Marine Wing Support Squadron 373

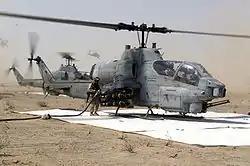
Cobra attack helicopters being refueled at a MWSS-373 FARP during Operation Iraqi Freedom.

From September 2001 through present MWSS-373 deployed personnel and equipment in support of Operation Enduring Freedom and Operation Iraqi Freedom in support of four separate Marine Expeditionary Units. In addition personnel were deployed on aircraft carriers in support of three separate VMFA Squadrons. From September 2002 through present MWSS-373 deployed personnel and equipment to Afghanistan in support of VMA-513 during Operation Enduring Freedom. From January to June 2003 MWSS-373 deployed to Kuwait and Iraq in support of Operation Iraqi Freedom. MWSS 373 constructed a 4,000 Marine base camp, and installed a Harrier parking ramp, at Al Jaber Air Base, Kuwait for elements of the 3rd Marine Aircraft Wing. During March 2003 MWSS-373 conducted FARP operations (Forward Arming and Refueling Point) in the vicinity of Jalibah Airfield, Iraq in support of the attack on An Nasiriyah. Rapid runway repair of a KC-130 operating strip at Jalibah Airfield was completed on the third night of the ground war. MWSS-373 went on and constructed a 3,000 Marine forward operating base (FOB) at Jalibah Airfield, Iraq in support of elements of 3rd MAW. During the month of April 2003, MWSS-373 continued to conduct FARP operations at Tikrit Airfield, Iraq (northernmost USMC FARP in Iraq) and Ad Diwaniyah, Iraq.